Templo Mayor

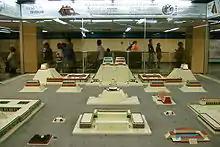
Model of Templo Mayor. Mexico City Metro Zócalo station.

Very little remains of the Seventh Temple because of the demolitions undertaken to build the cathedral. Only a platform to the north and a section of paving in the courtyard on the south side can still be seen. Most of what is known about this temple is based on the historical record. It was at the time the largest and most important active ceremonial center. Fray Bernardino de Sahagún reported that the Sacred Precinct had 78 buildings with Templo Mayor towering above them all.